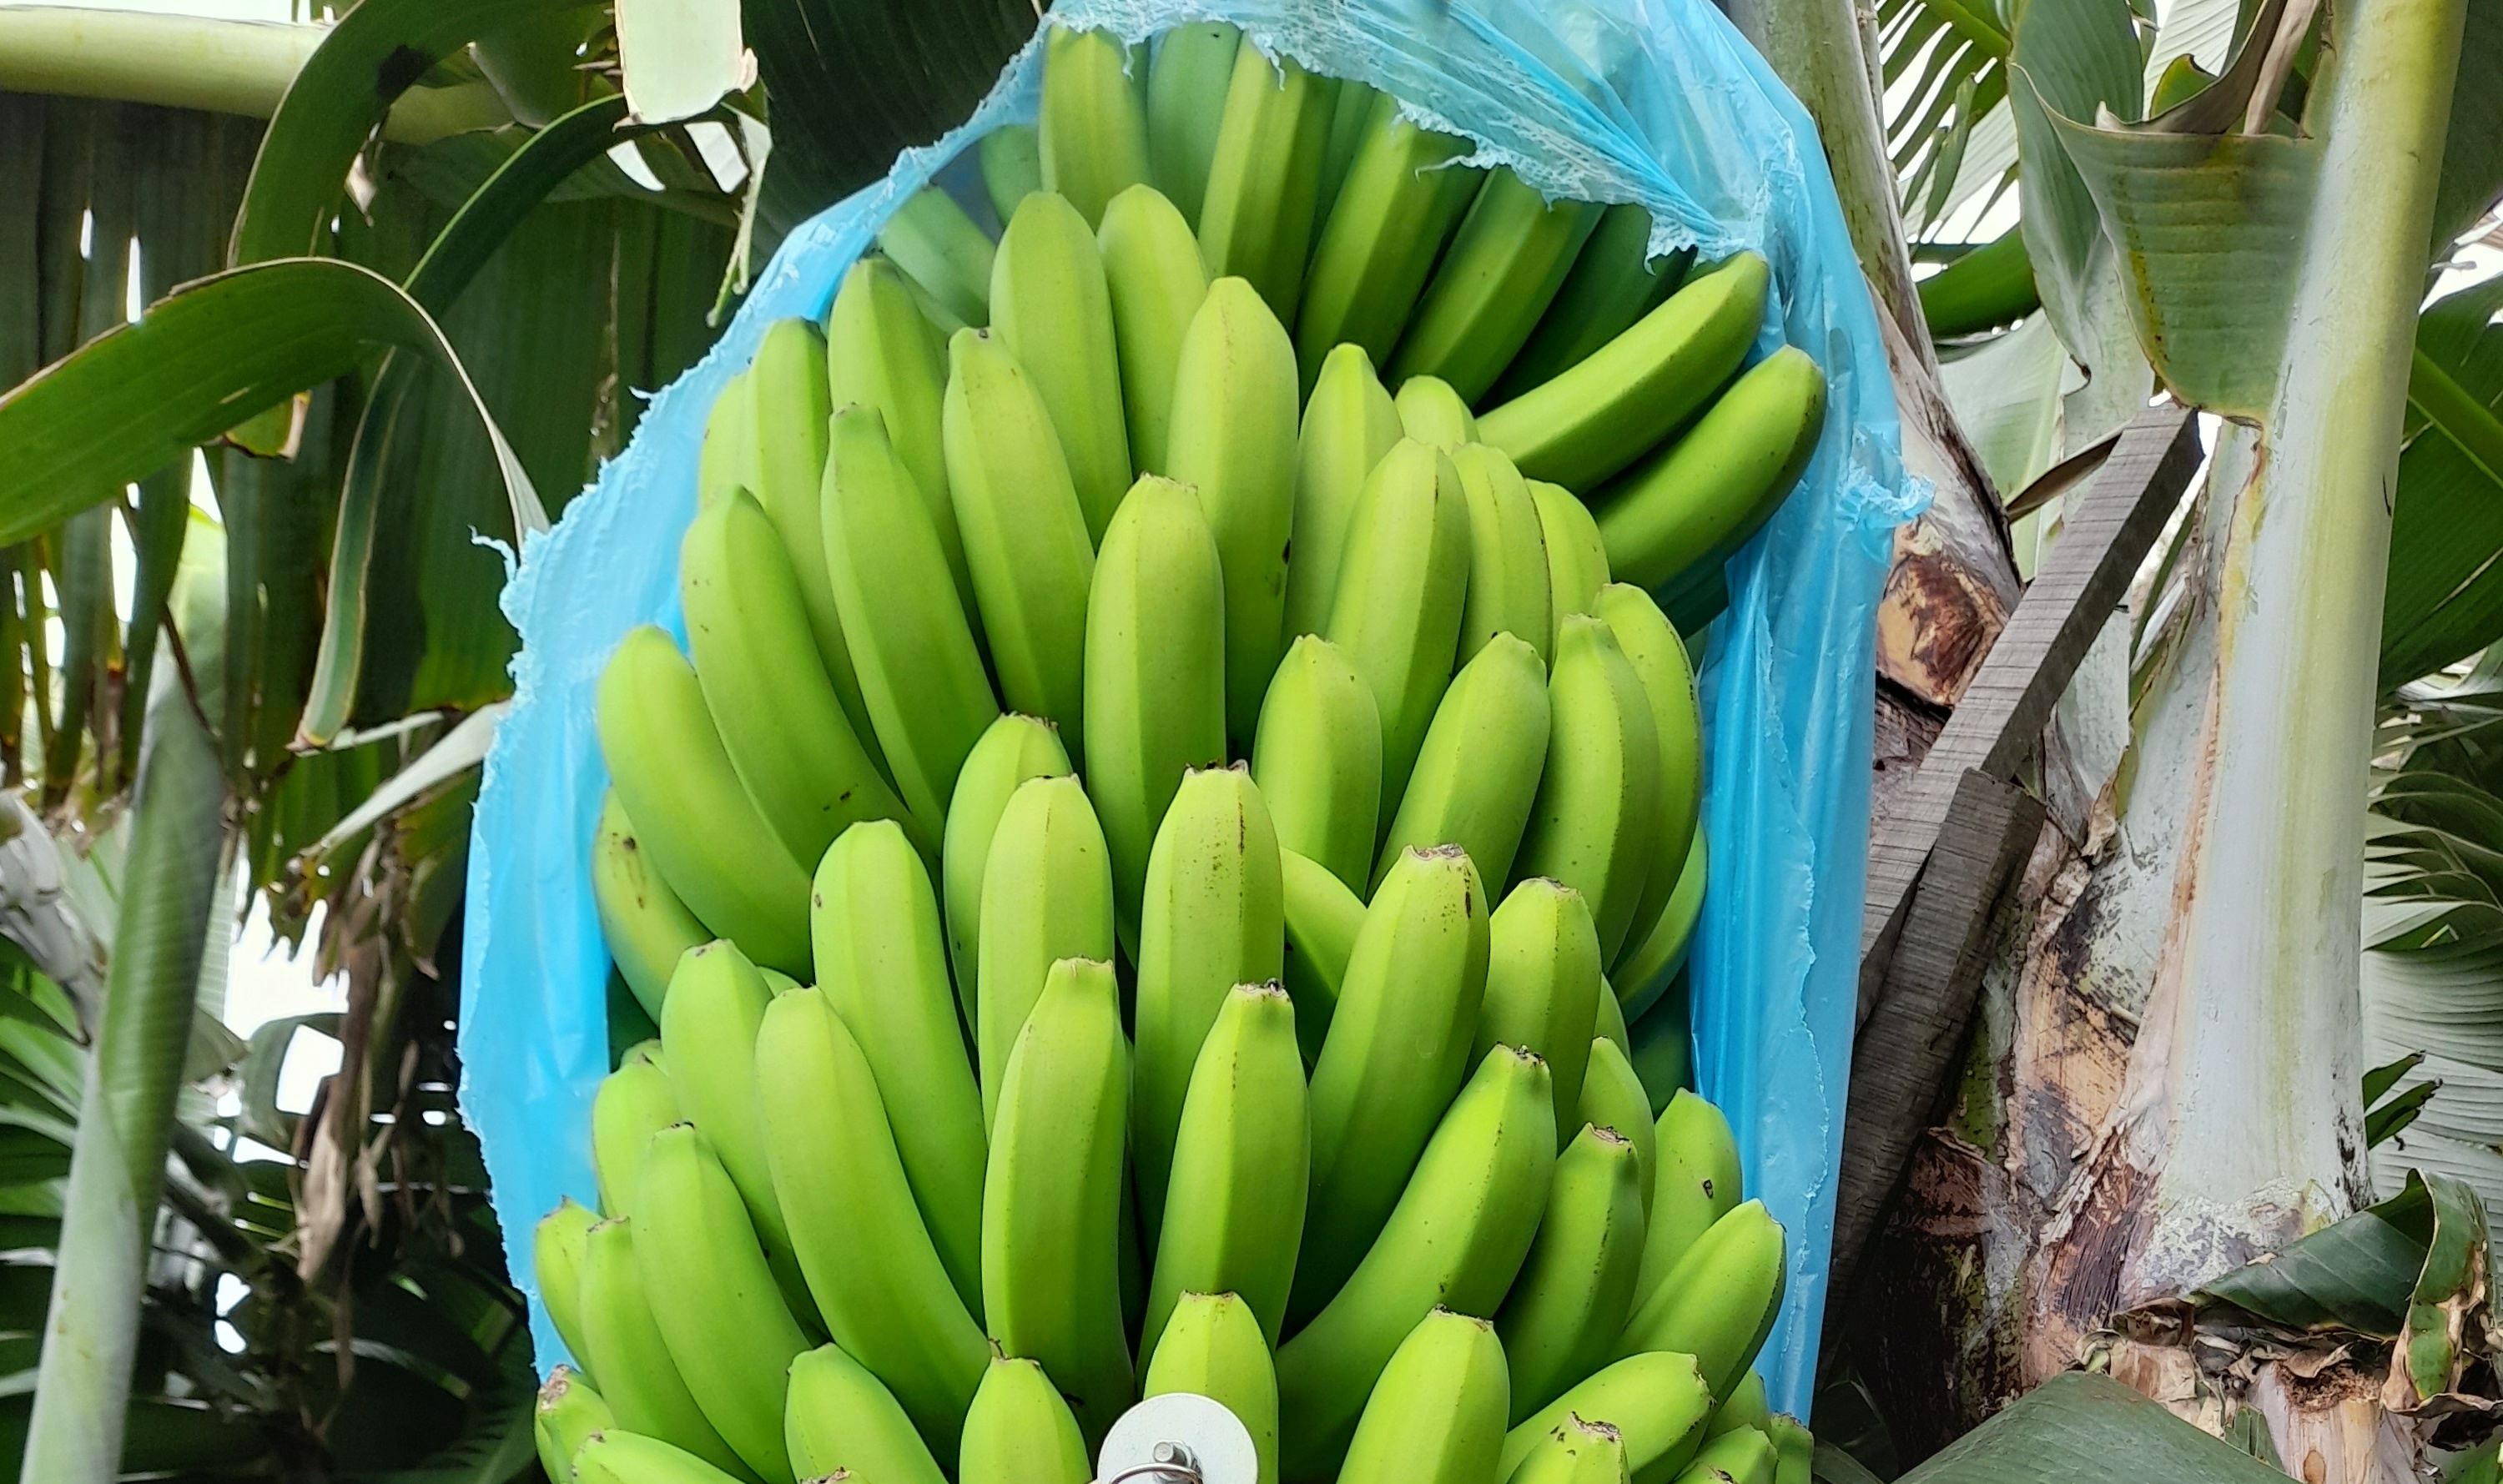
Label: Cut